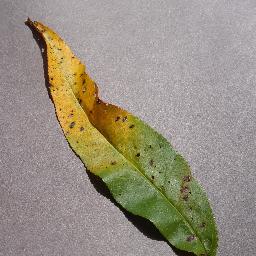
Label: Peach___Bacterial_spot